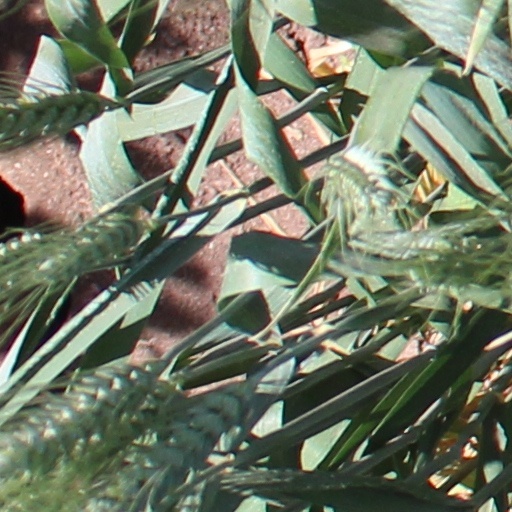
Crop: wheat